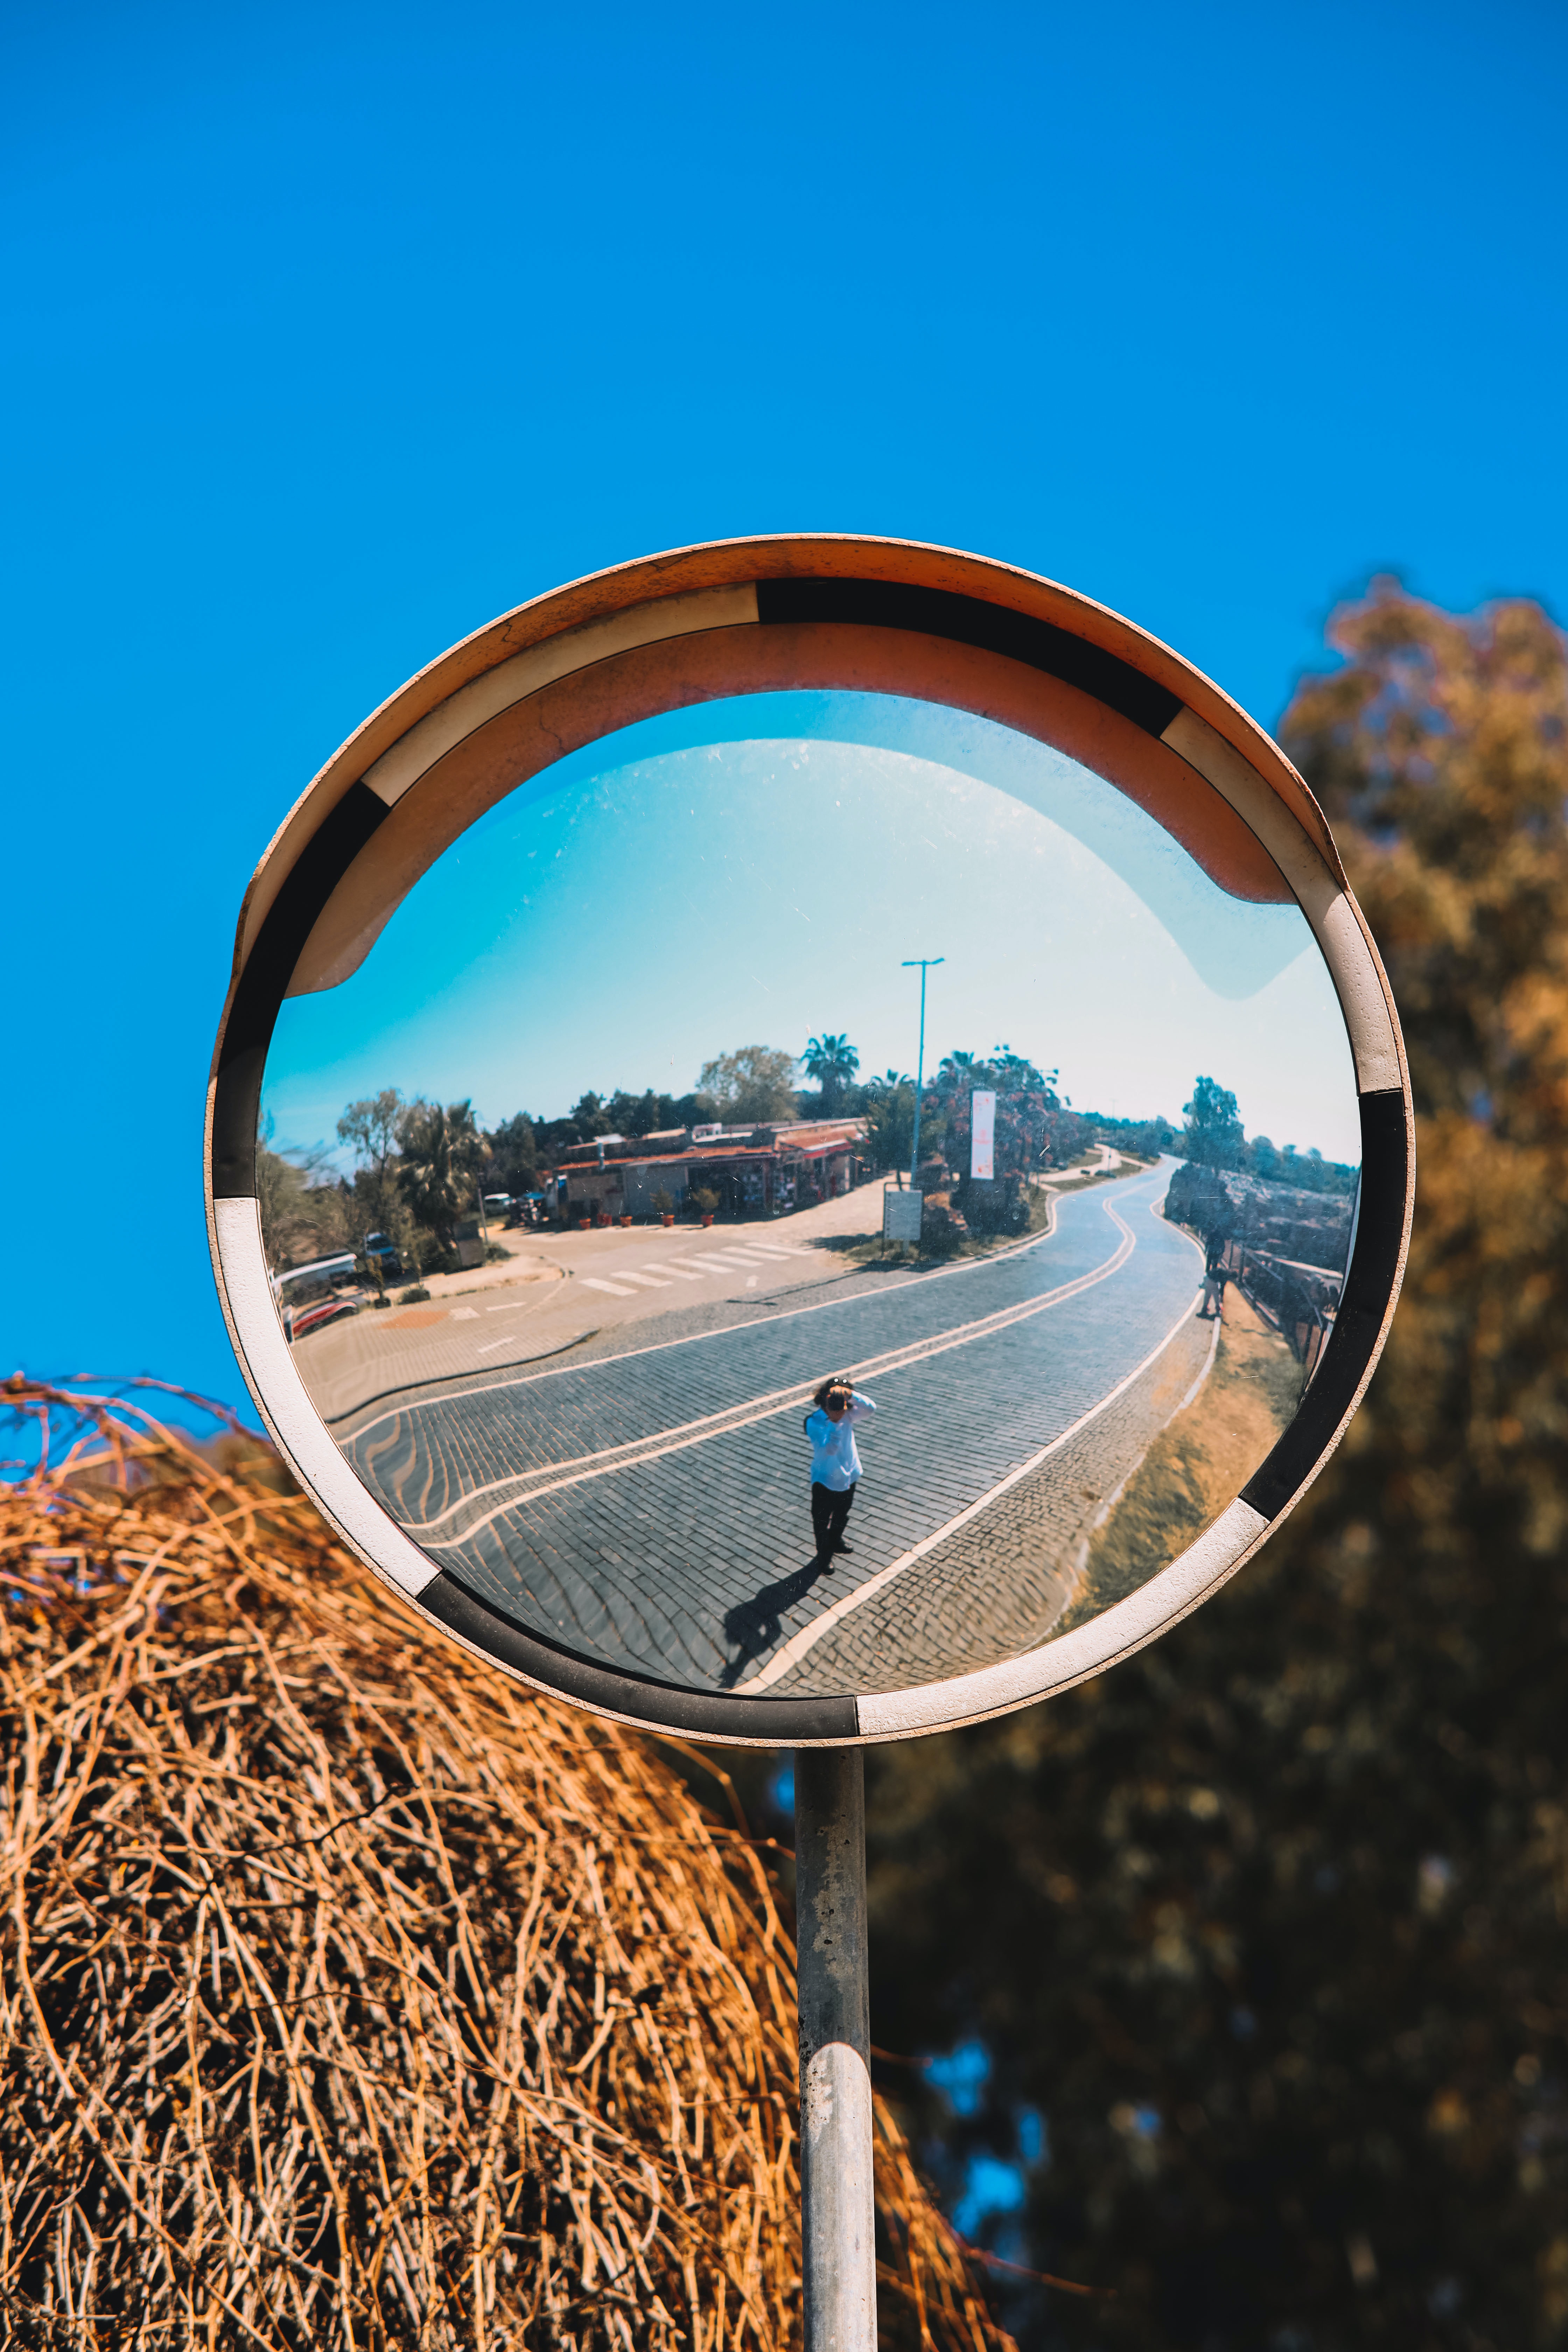
car, sky, mirror, daytime, street light, plant, building, azure, tree, eyewear, sunlight, automotive mirror, landscape, travel, horizon, Tints and shades, circle, city, road, reflection, public utility, metal, glass, arch, tourism, shadow, signage, transport, rock, evening